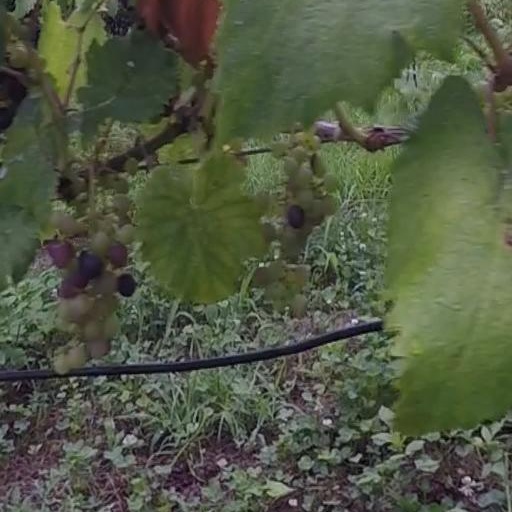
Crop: grape